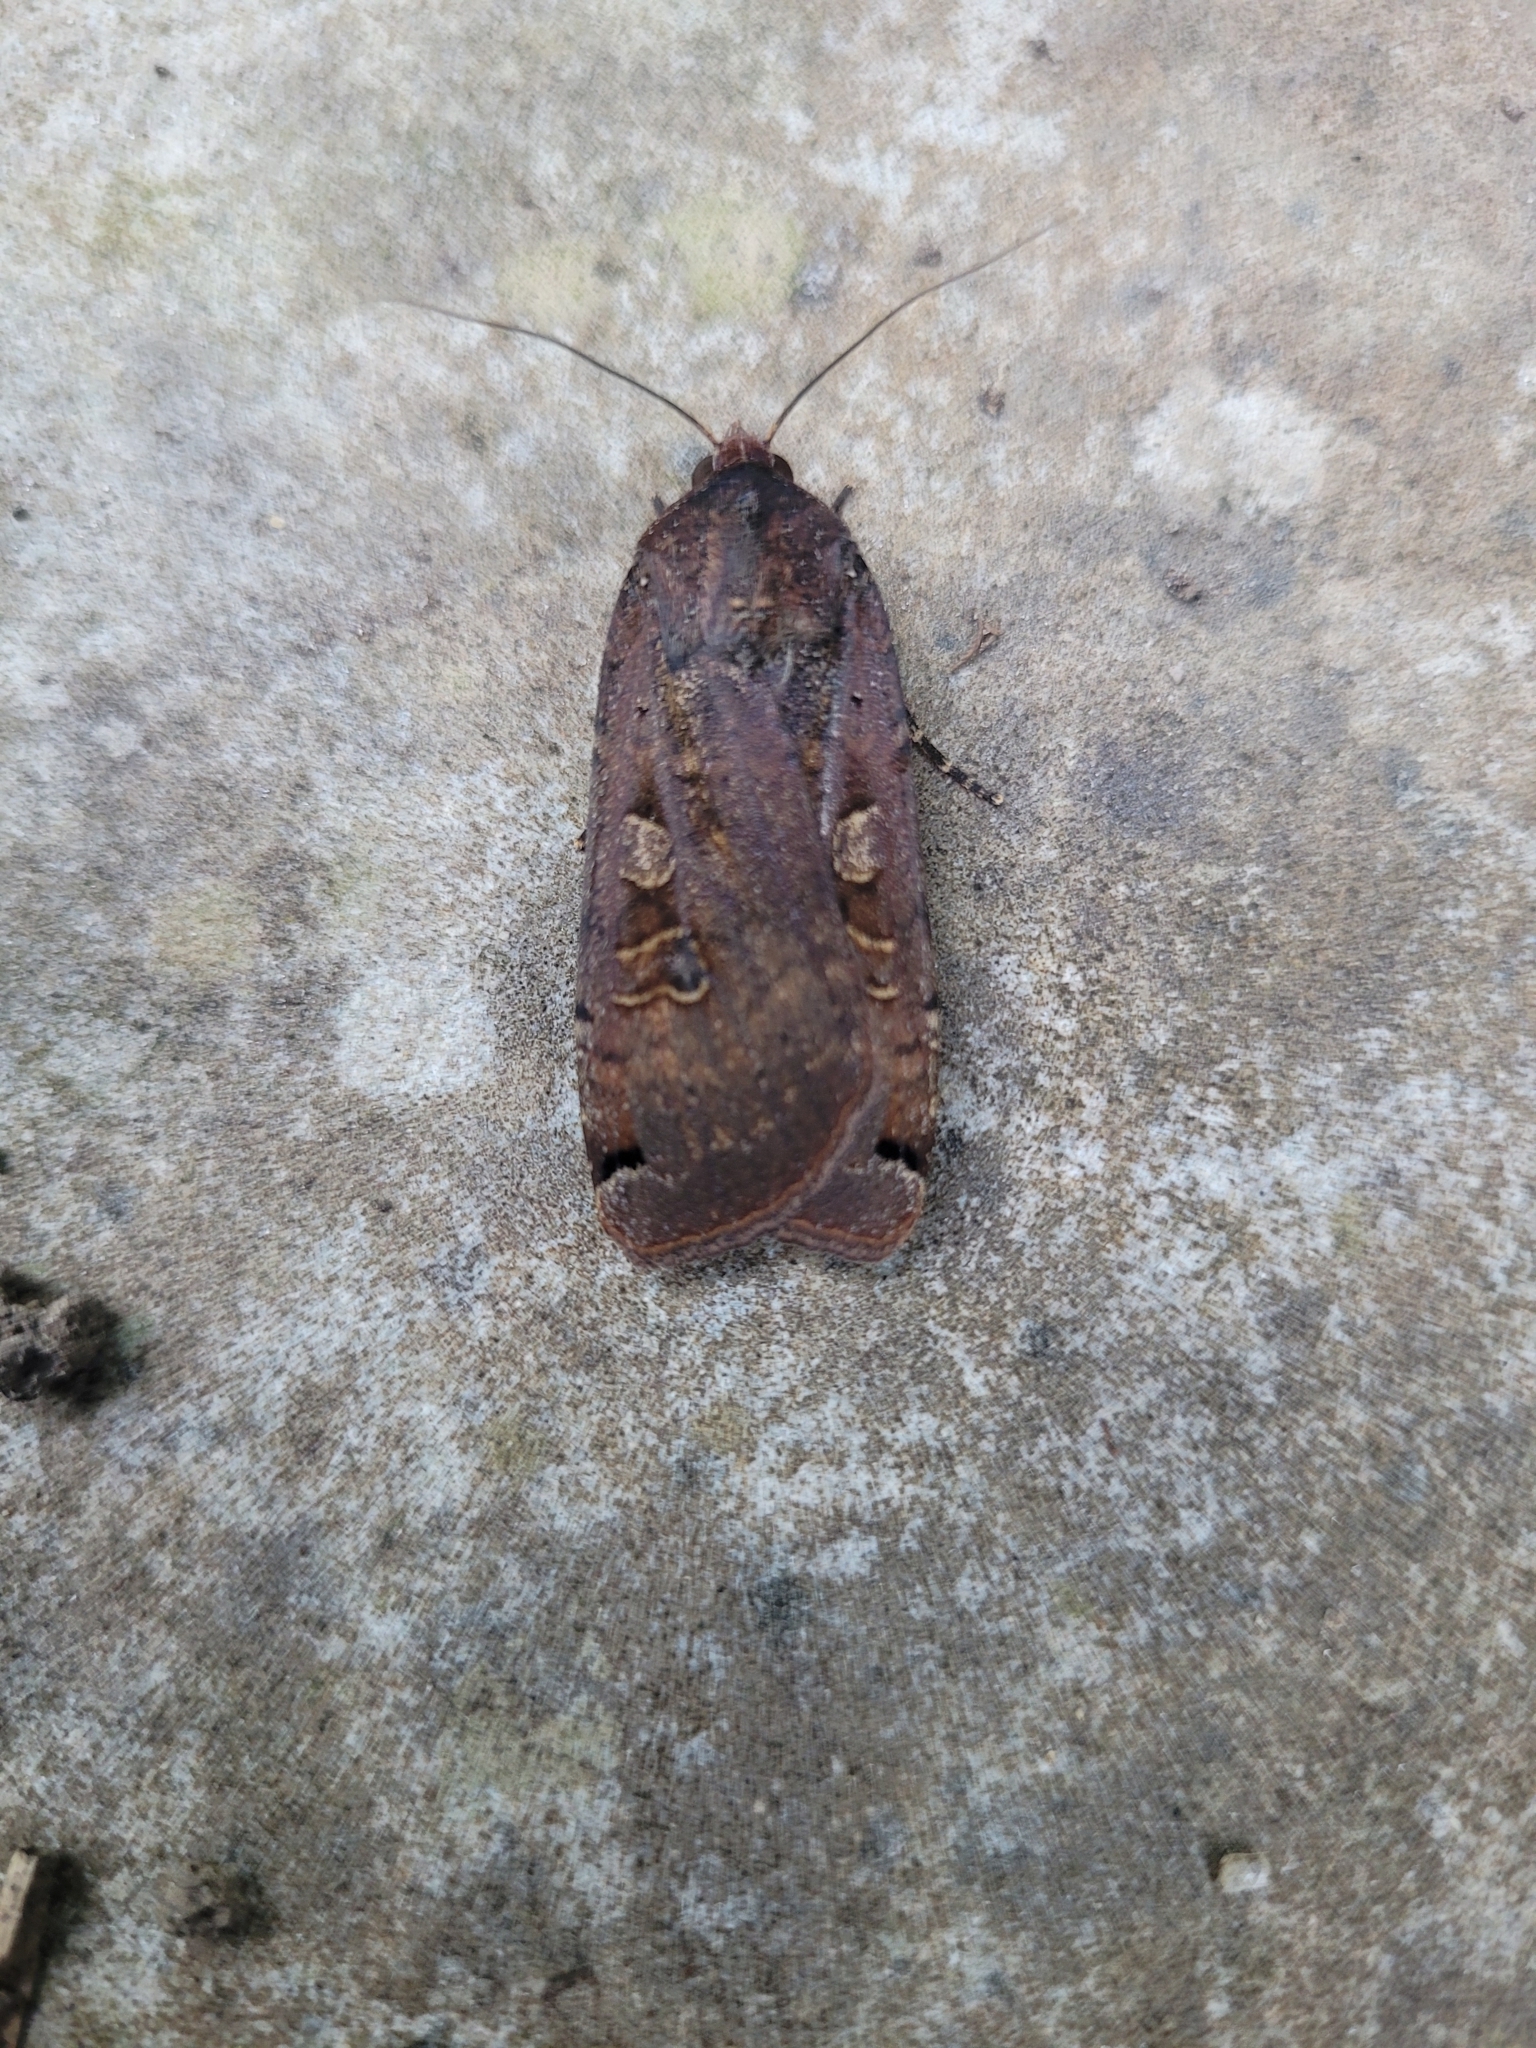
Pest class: cutworms